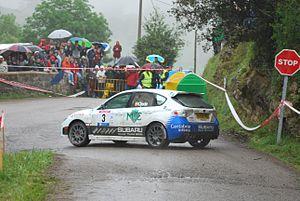
Enrique García Ojeda, né le 21 janvier 1972 à Los Corrales de Buelna est un pilote de rallyes espagnol qui pilota lors du championnat d'Espagne de rallye et également lors de l'Intercontinental Rally Challenge.